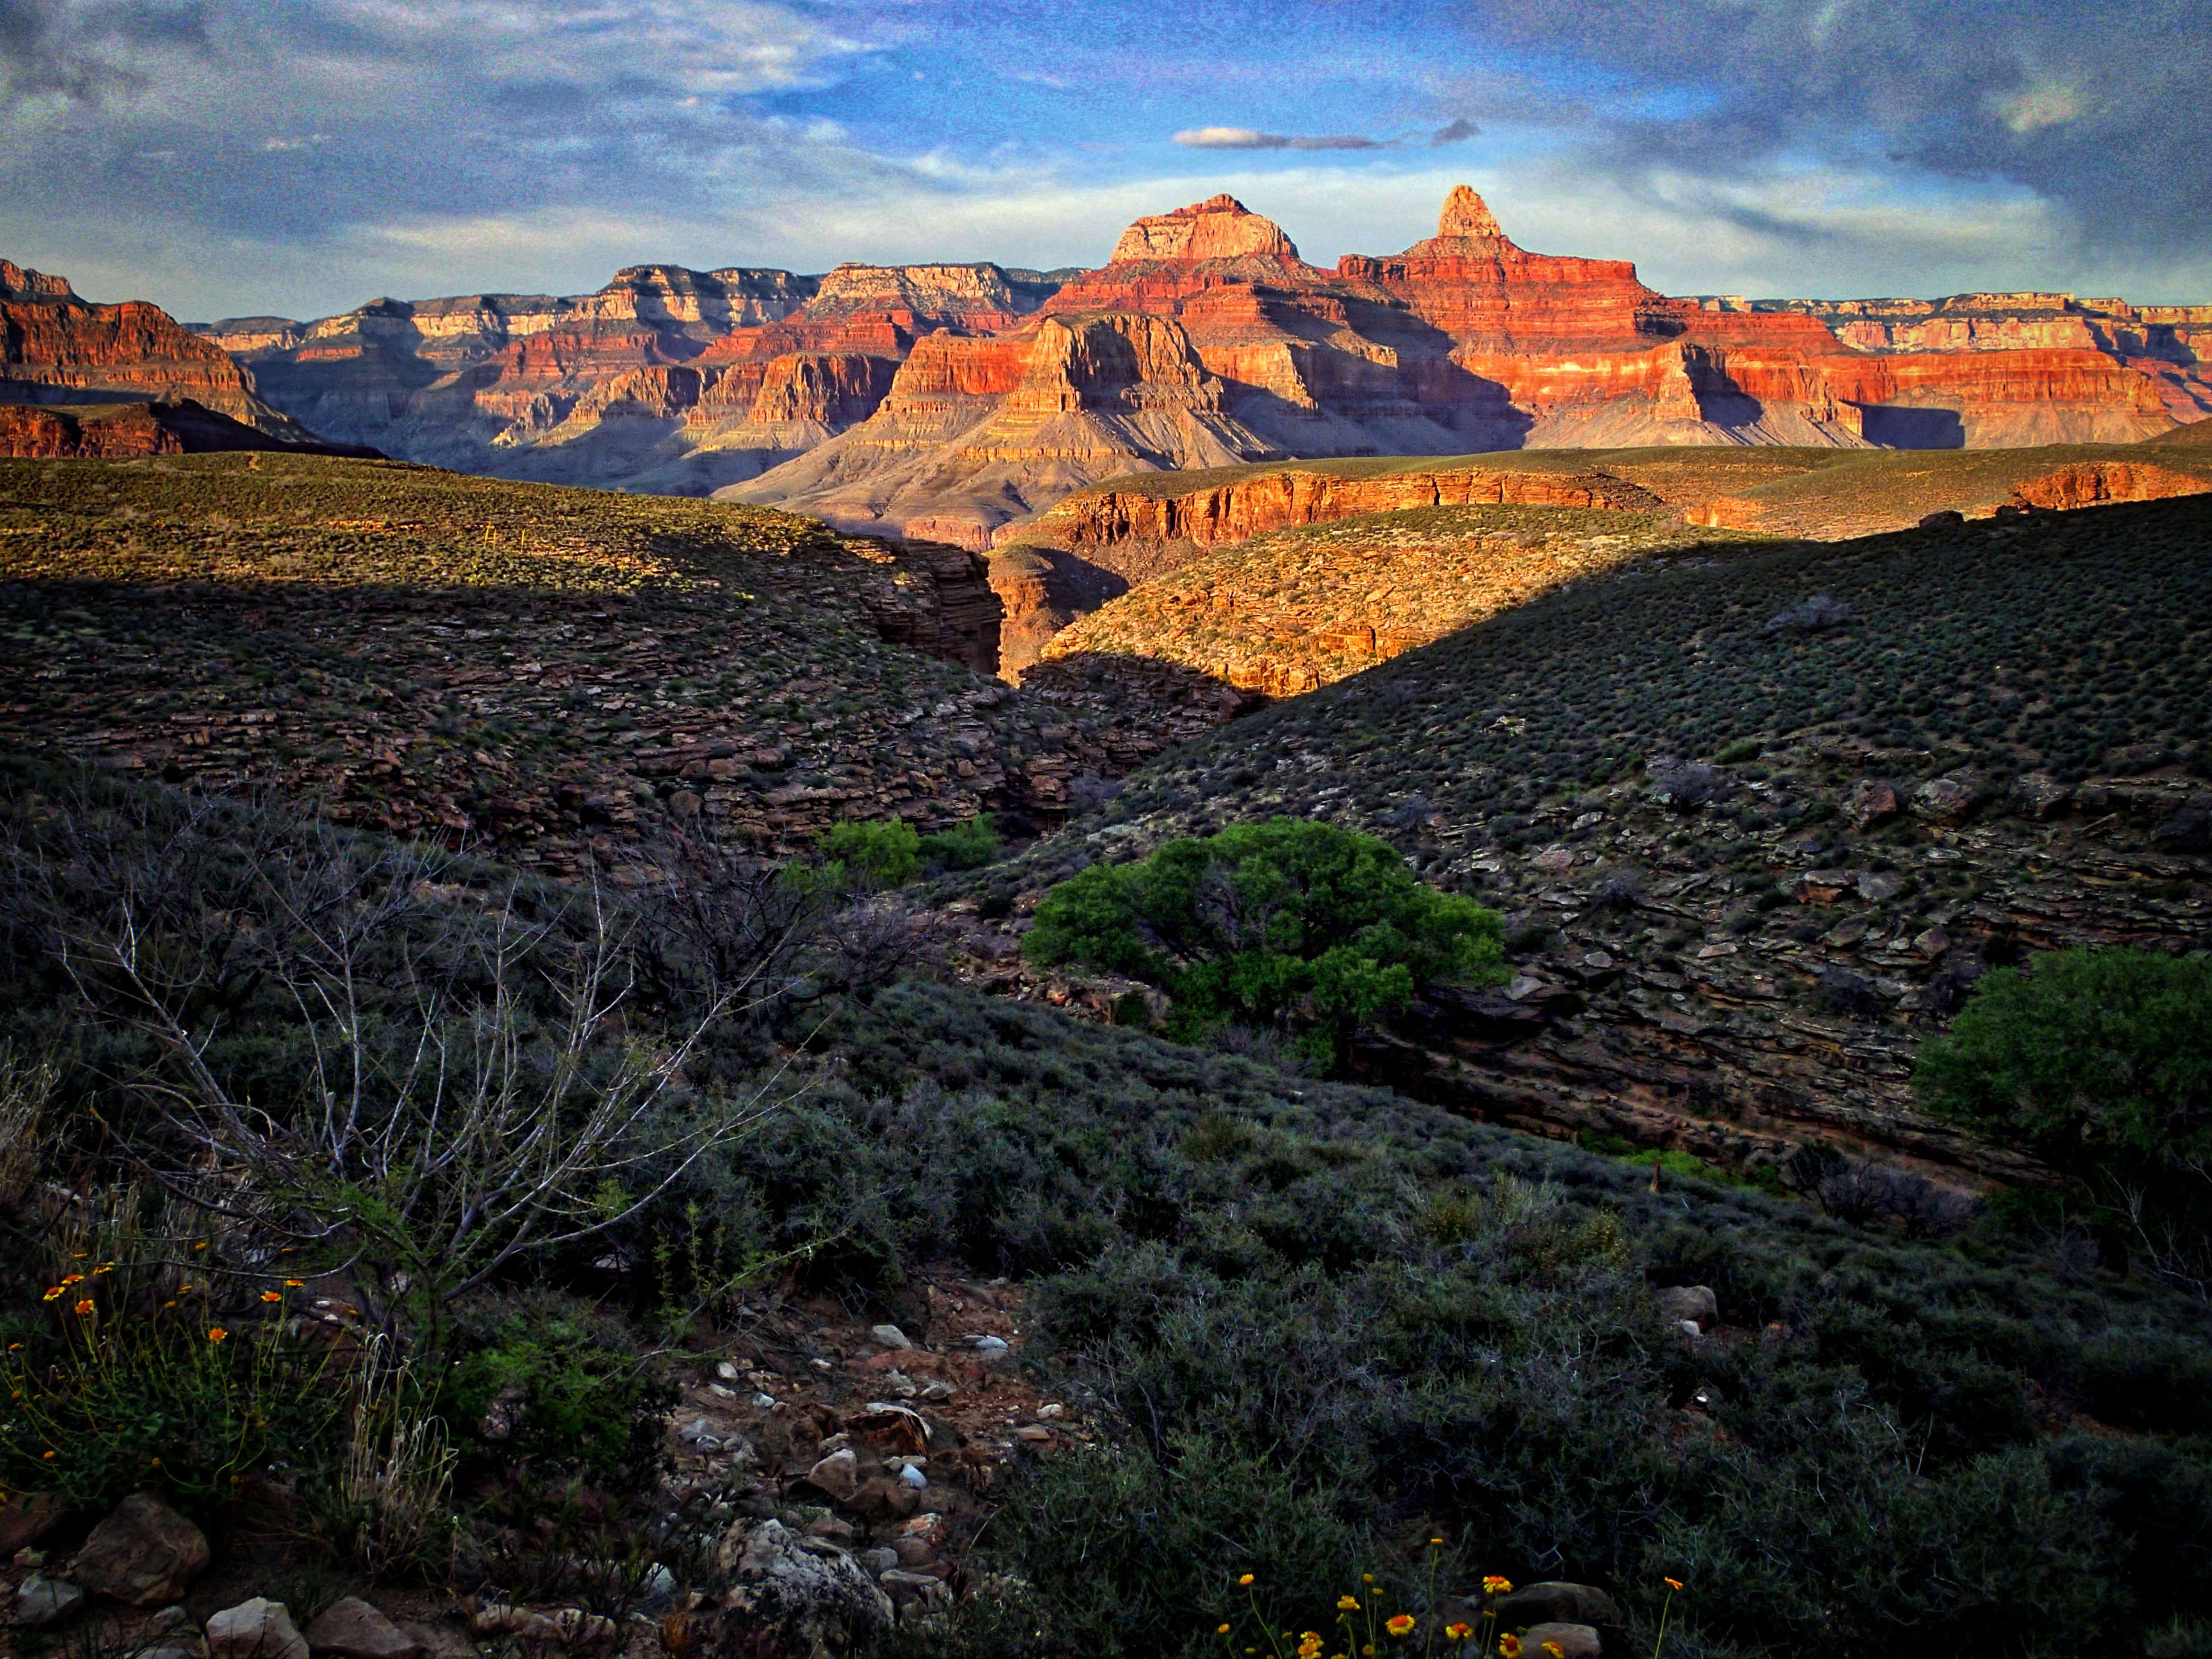
landscape, rock, wilderness, mountain, sunset, hill, flower, valley, mountain range, cliff, autumn, park, canyon, terrain, national park, geology, plateau, grandcanyon, ecosystem, landform, natural environment, geographical feature, mountainous landforms